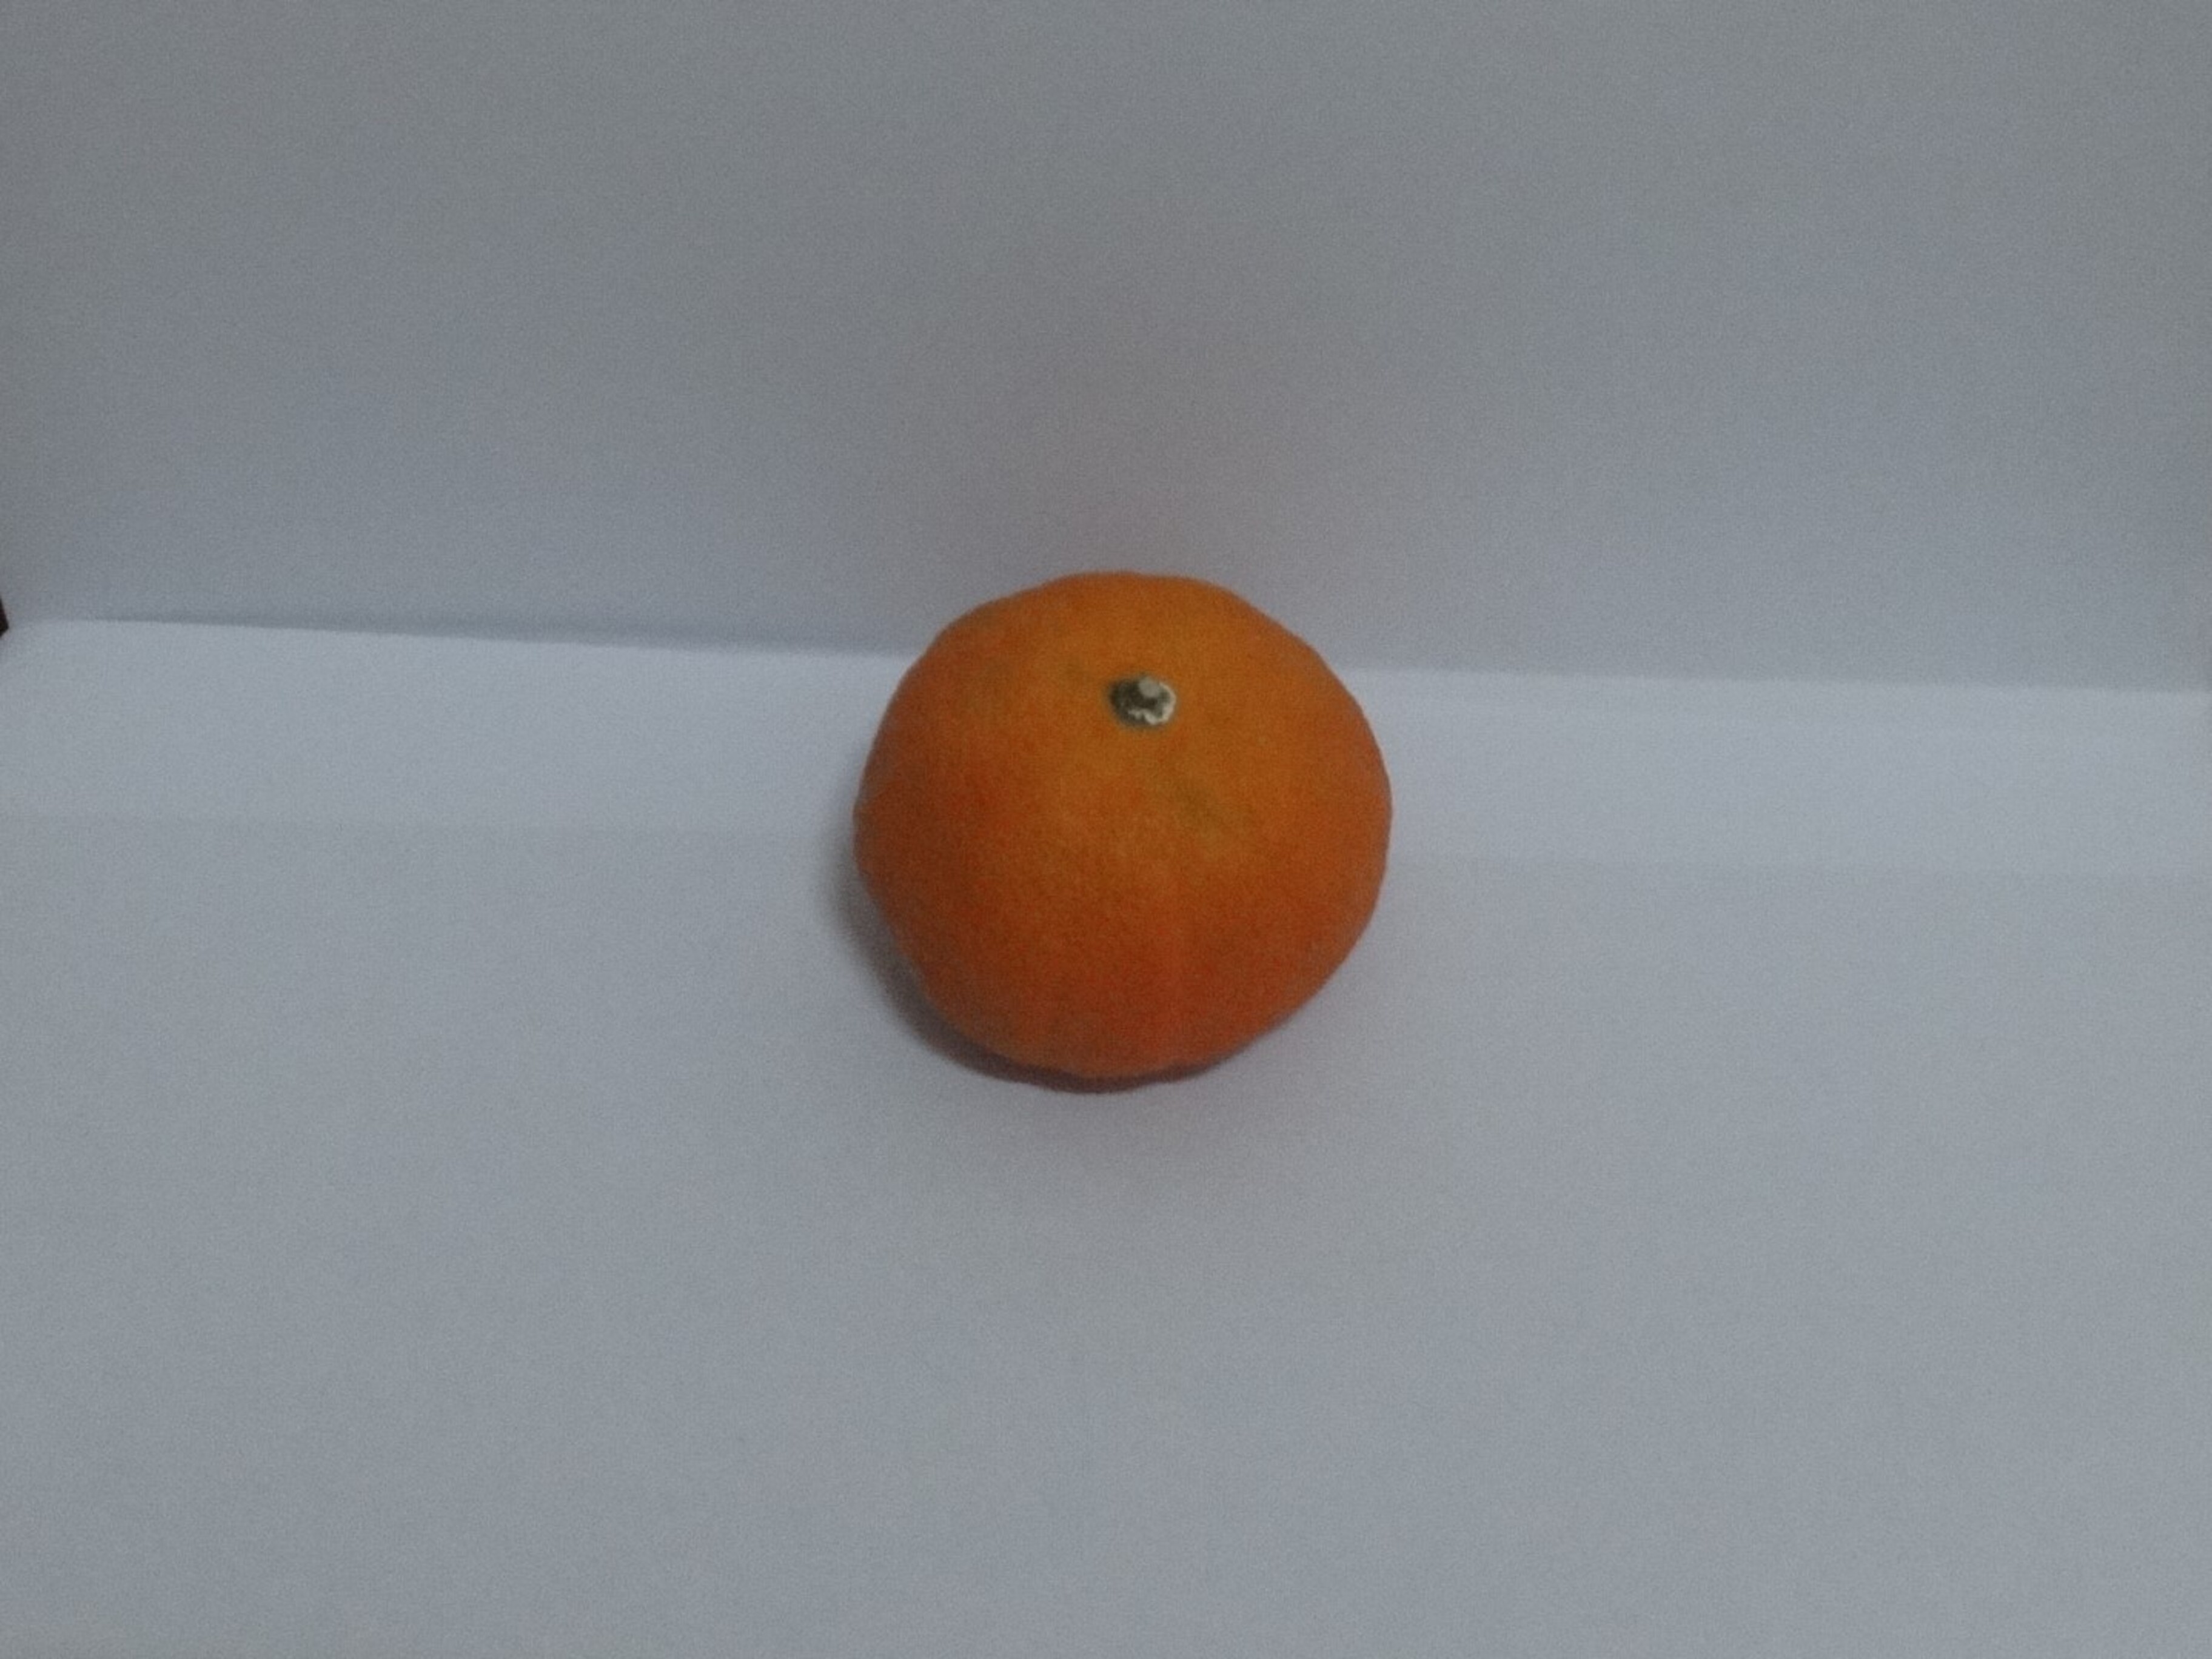
Citrus fruit variety: murcott